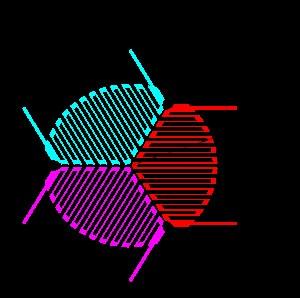
Le but des extensomètres à fils résistants ou jauges de déformation est de traduire la déformation d'une pièce en variation de résistance électrique. Elles consistent en des spires rapprochées et sont généralement fabriquées à partir d'une mince feuille métallique et d'un isolant électrique, que l'on traite comme un circuit imprimé.